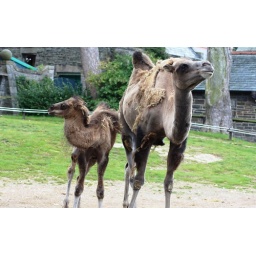
ship of desert in welsh mountain zoo